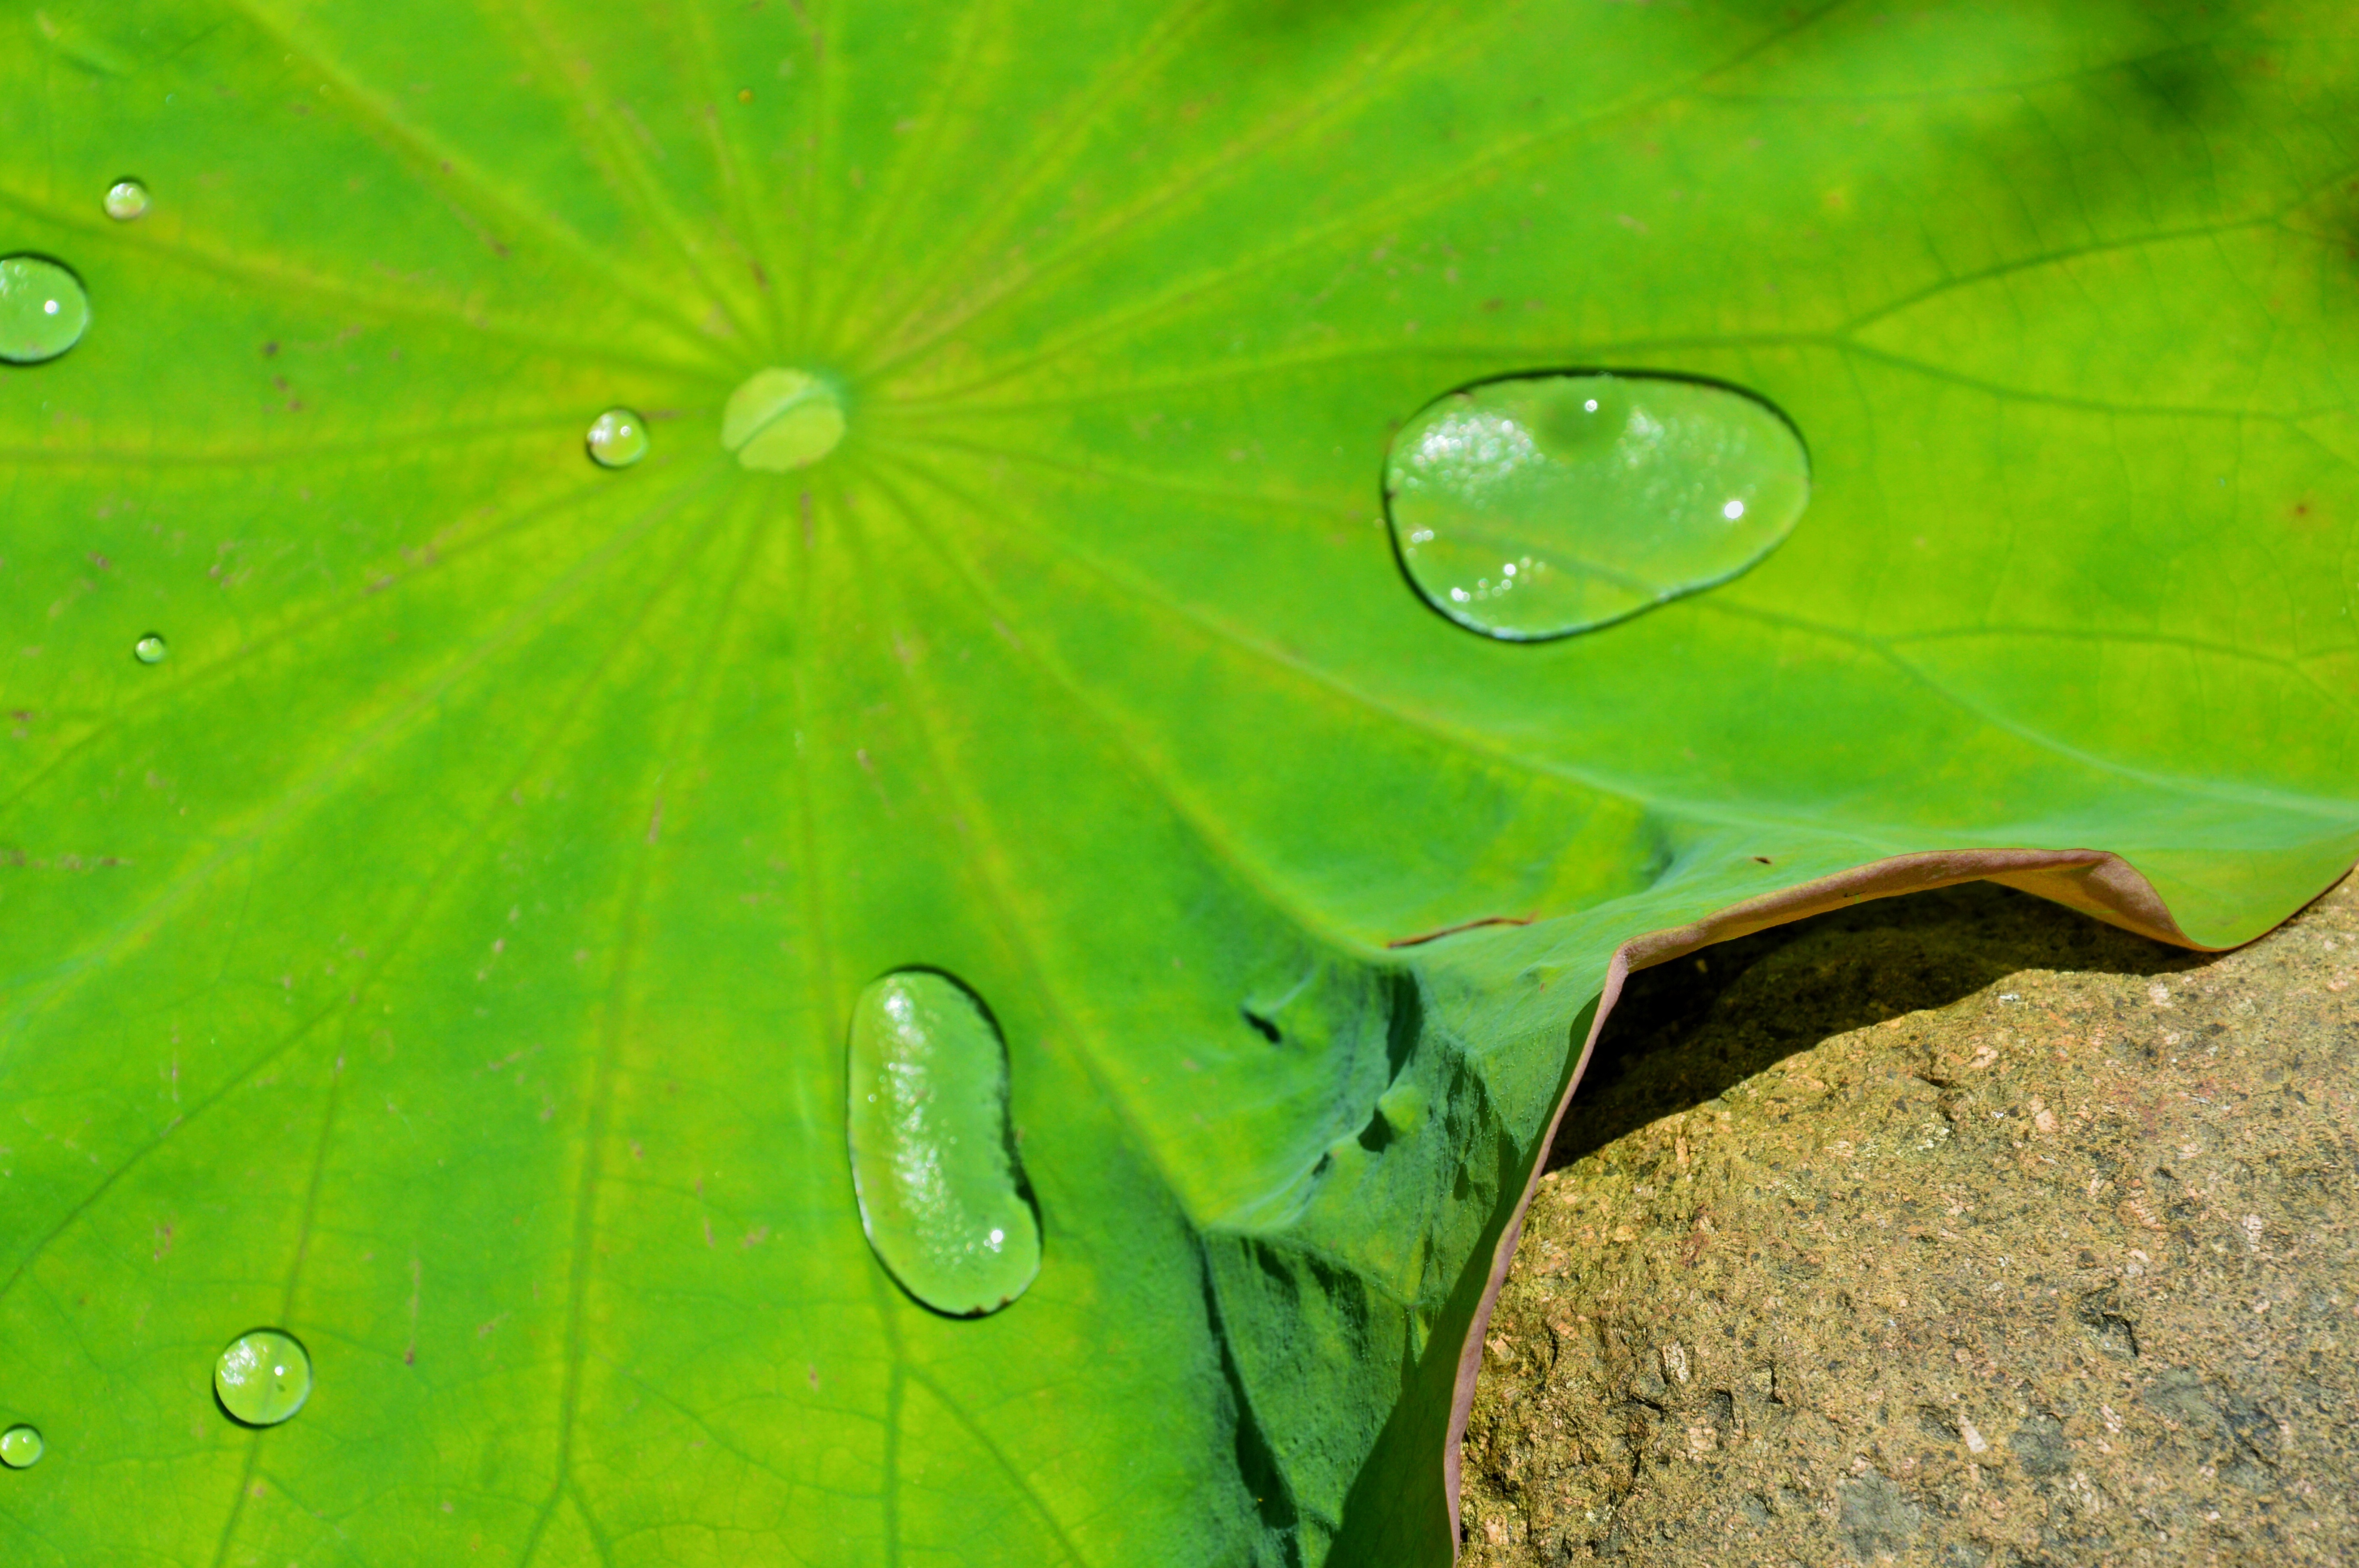
tree, nature, drop, plant, leaf, flower, green, botany, flora, close up, macro photography, plant stem